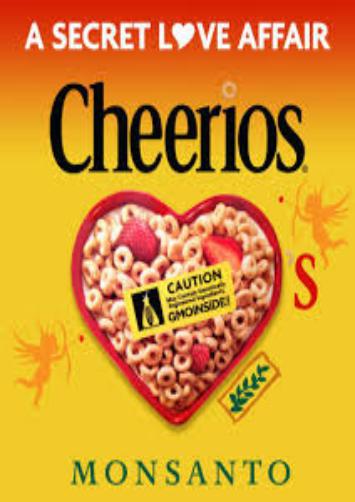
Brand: Cheerios
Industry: Food